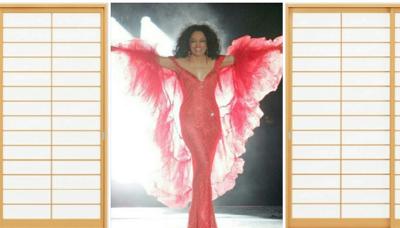
回答: 話は全部聞かせてもらった人類はry